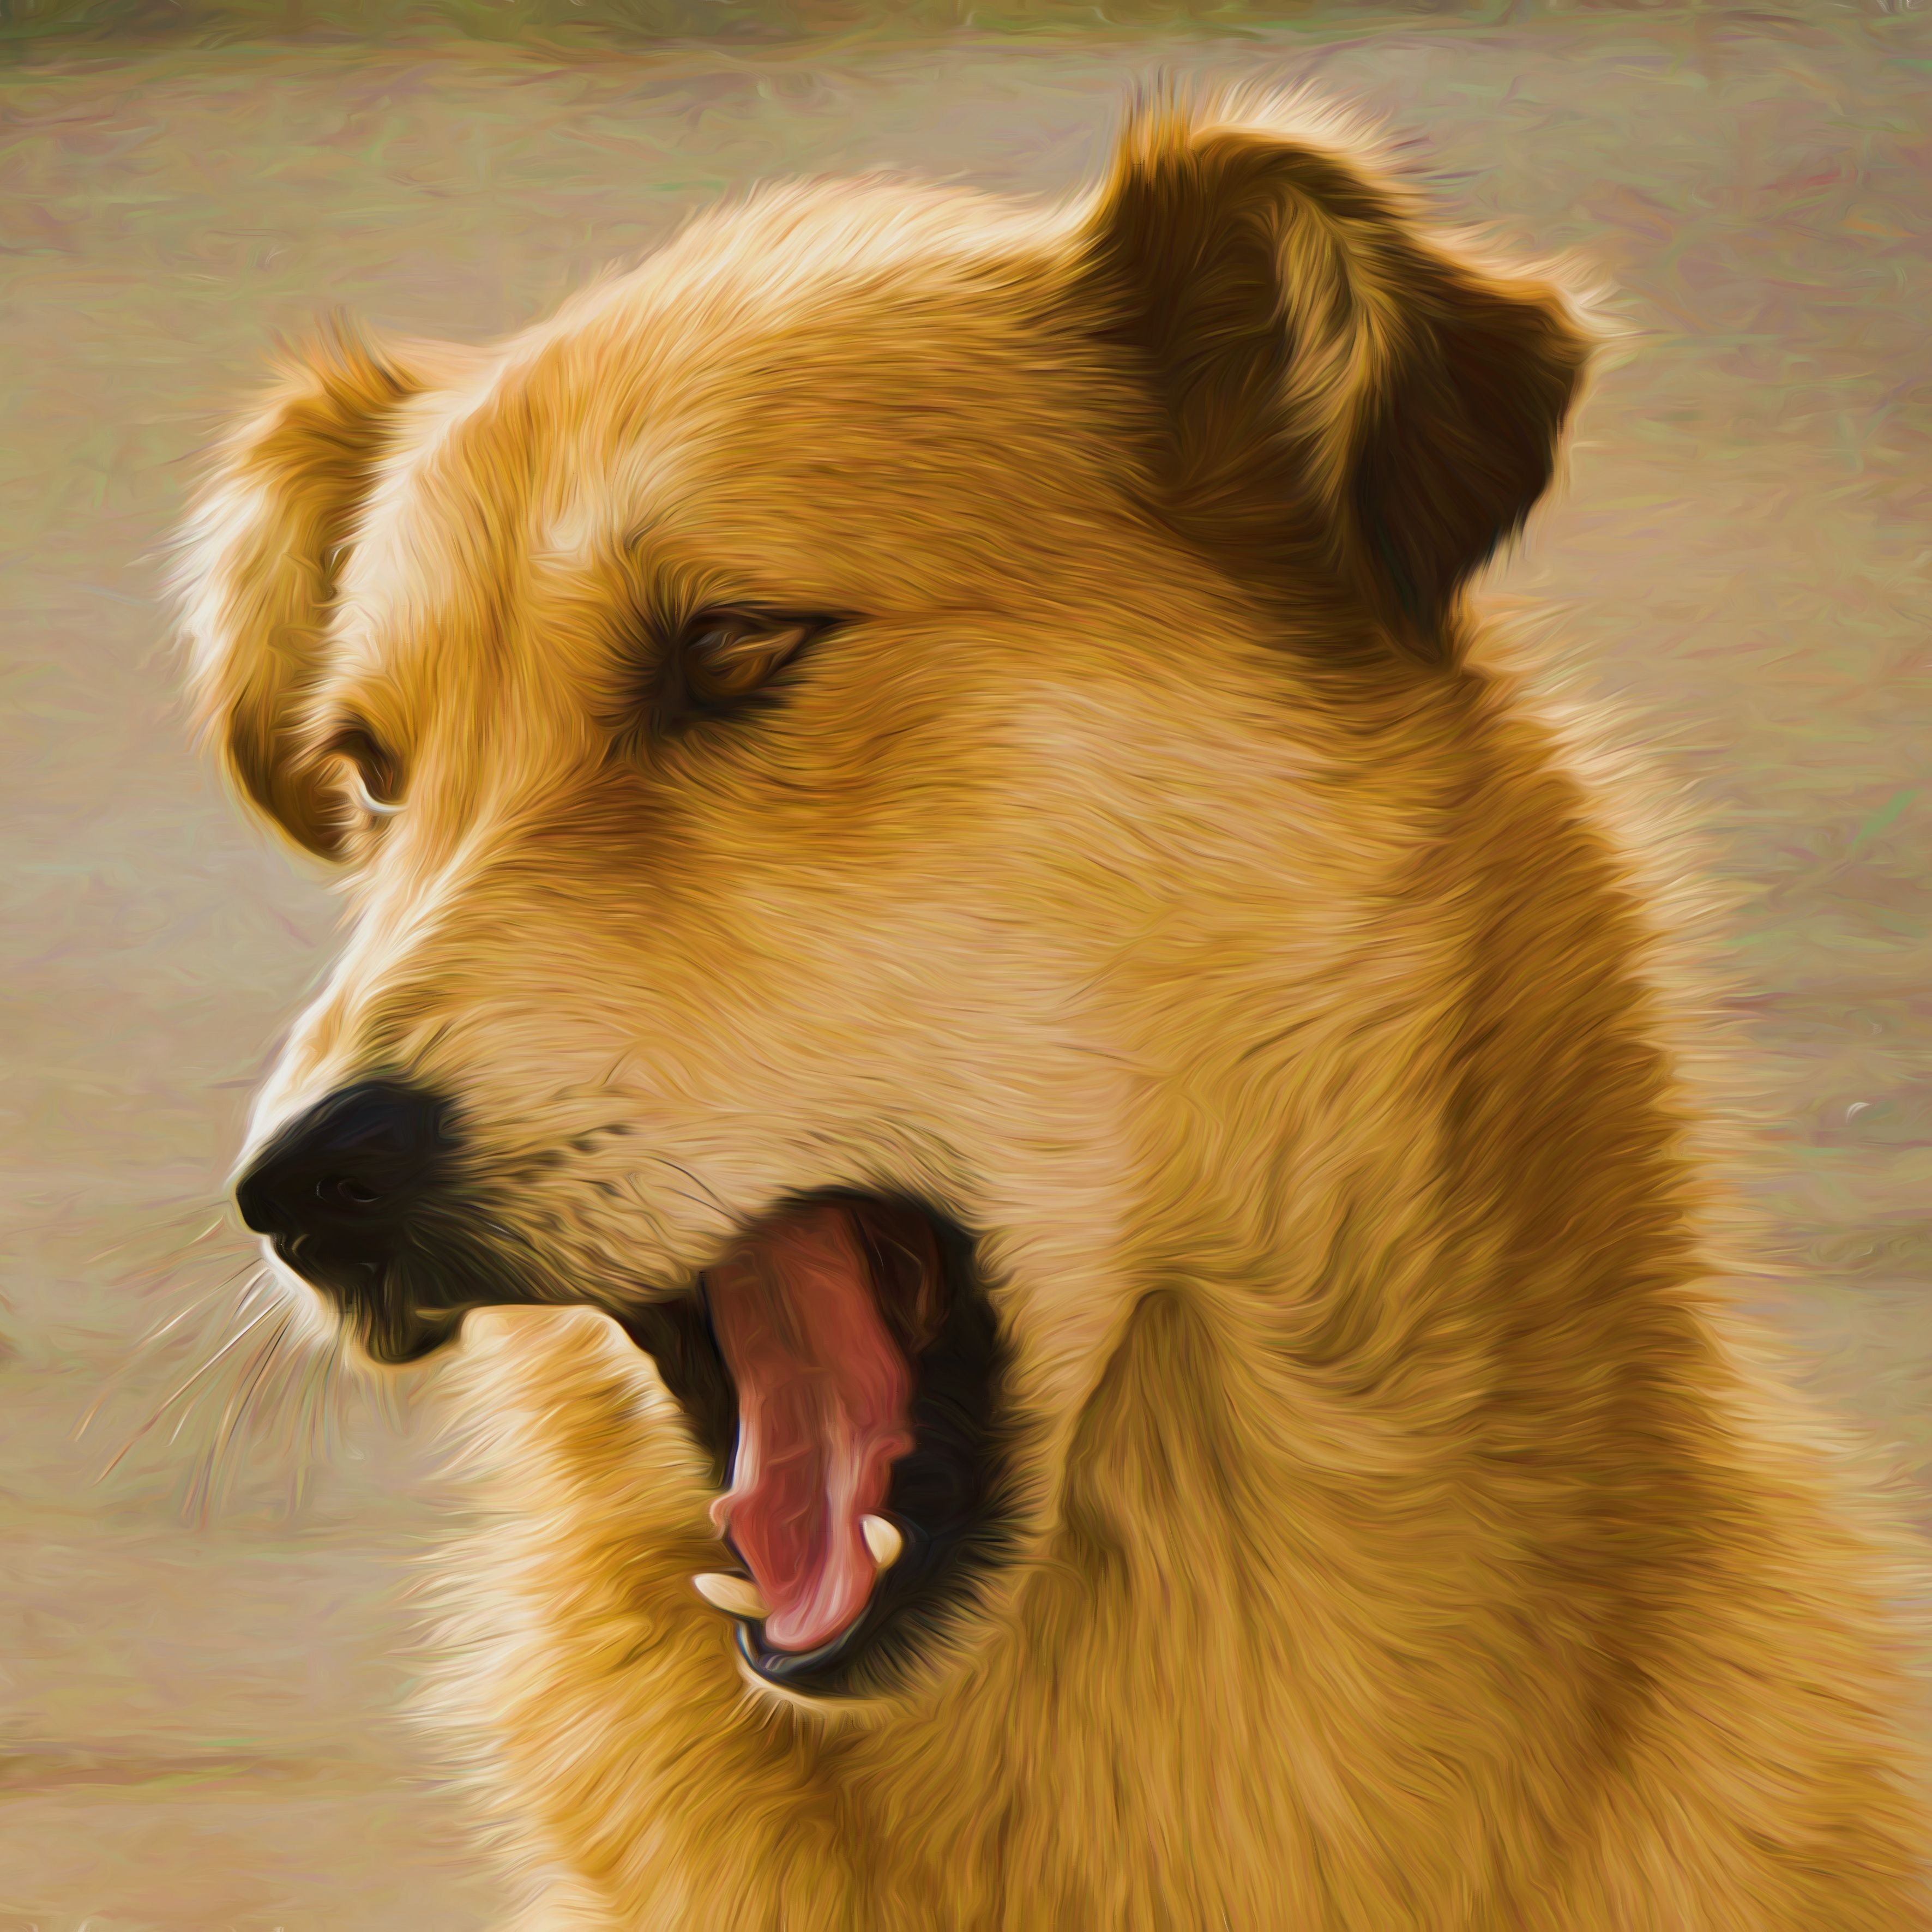
creative, puppy, dog, collie, pet, mammal, artwork, painting, yawn, nose, whiskers, art, vertebrate, digital art, dog breed, animal portrait, oil painting, photo painting, digital painting, street dog, dog like mammal, dog breed group, rough collie